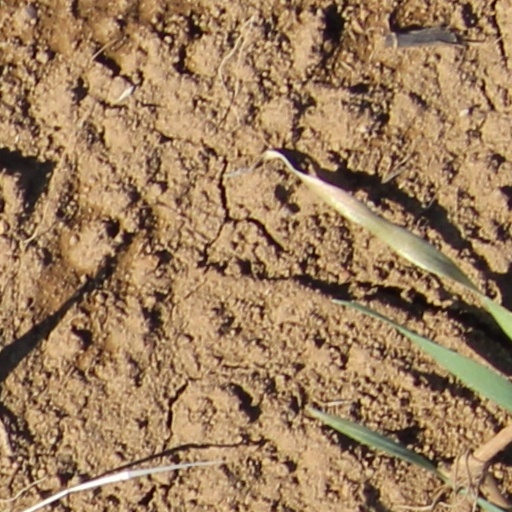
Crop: wheat